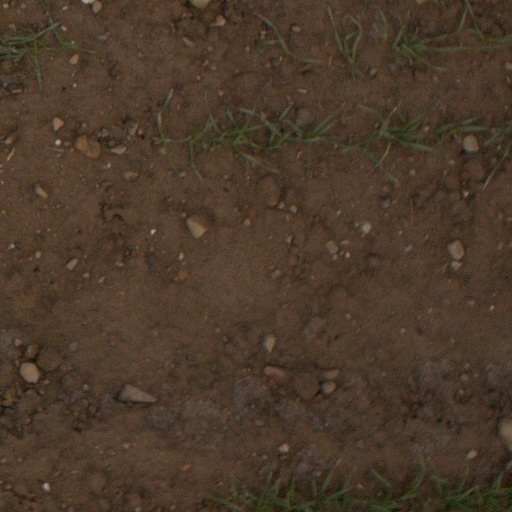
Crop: wheat